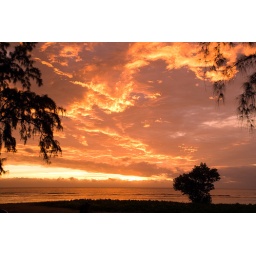
As if the tree was generating the colors in the sky